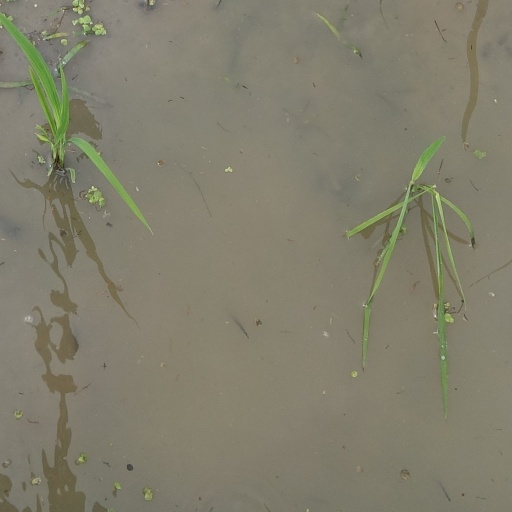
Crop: rice